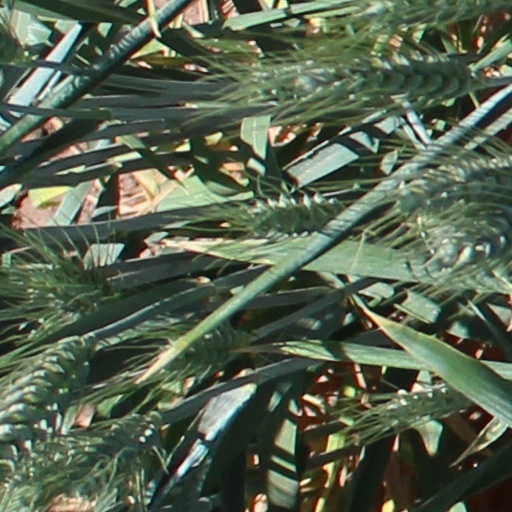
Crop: wheat